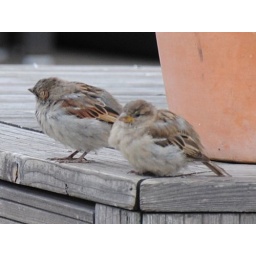
Cute female house sparrows in Stockholm